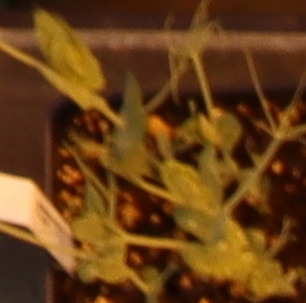
Label: Field Pea